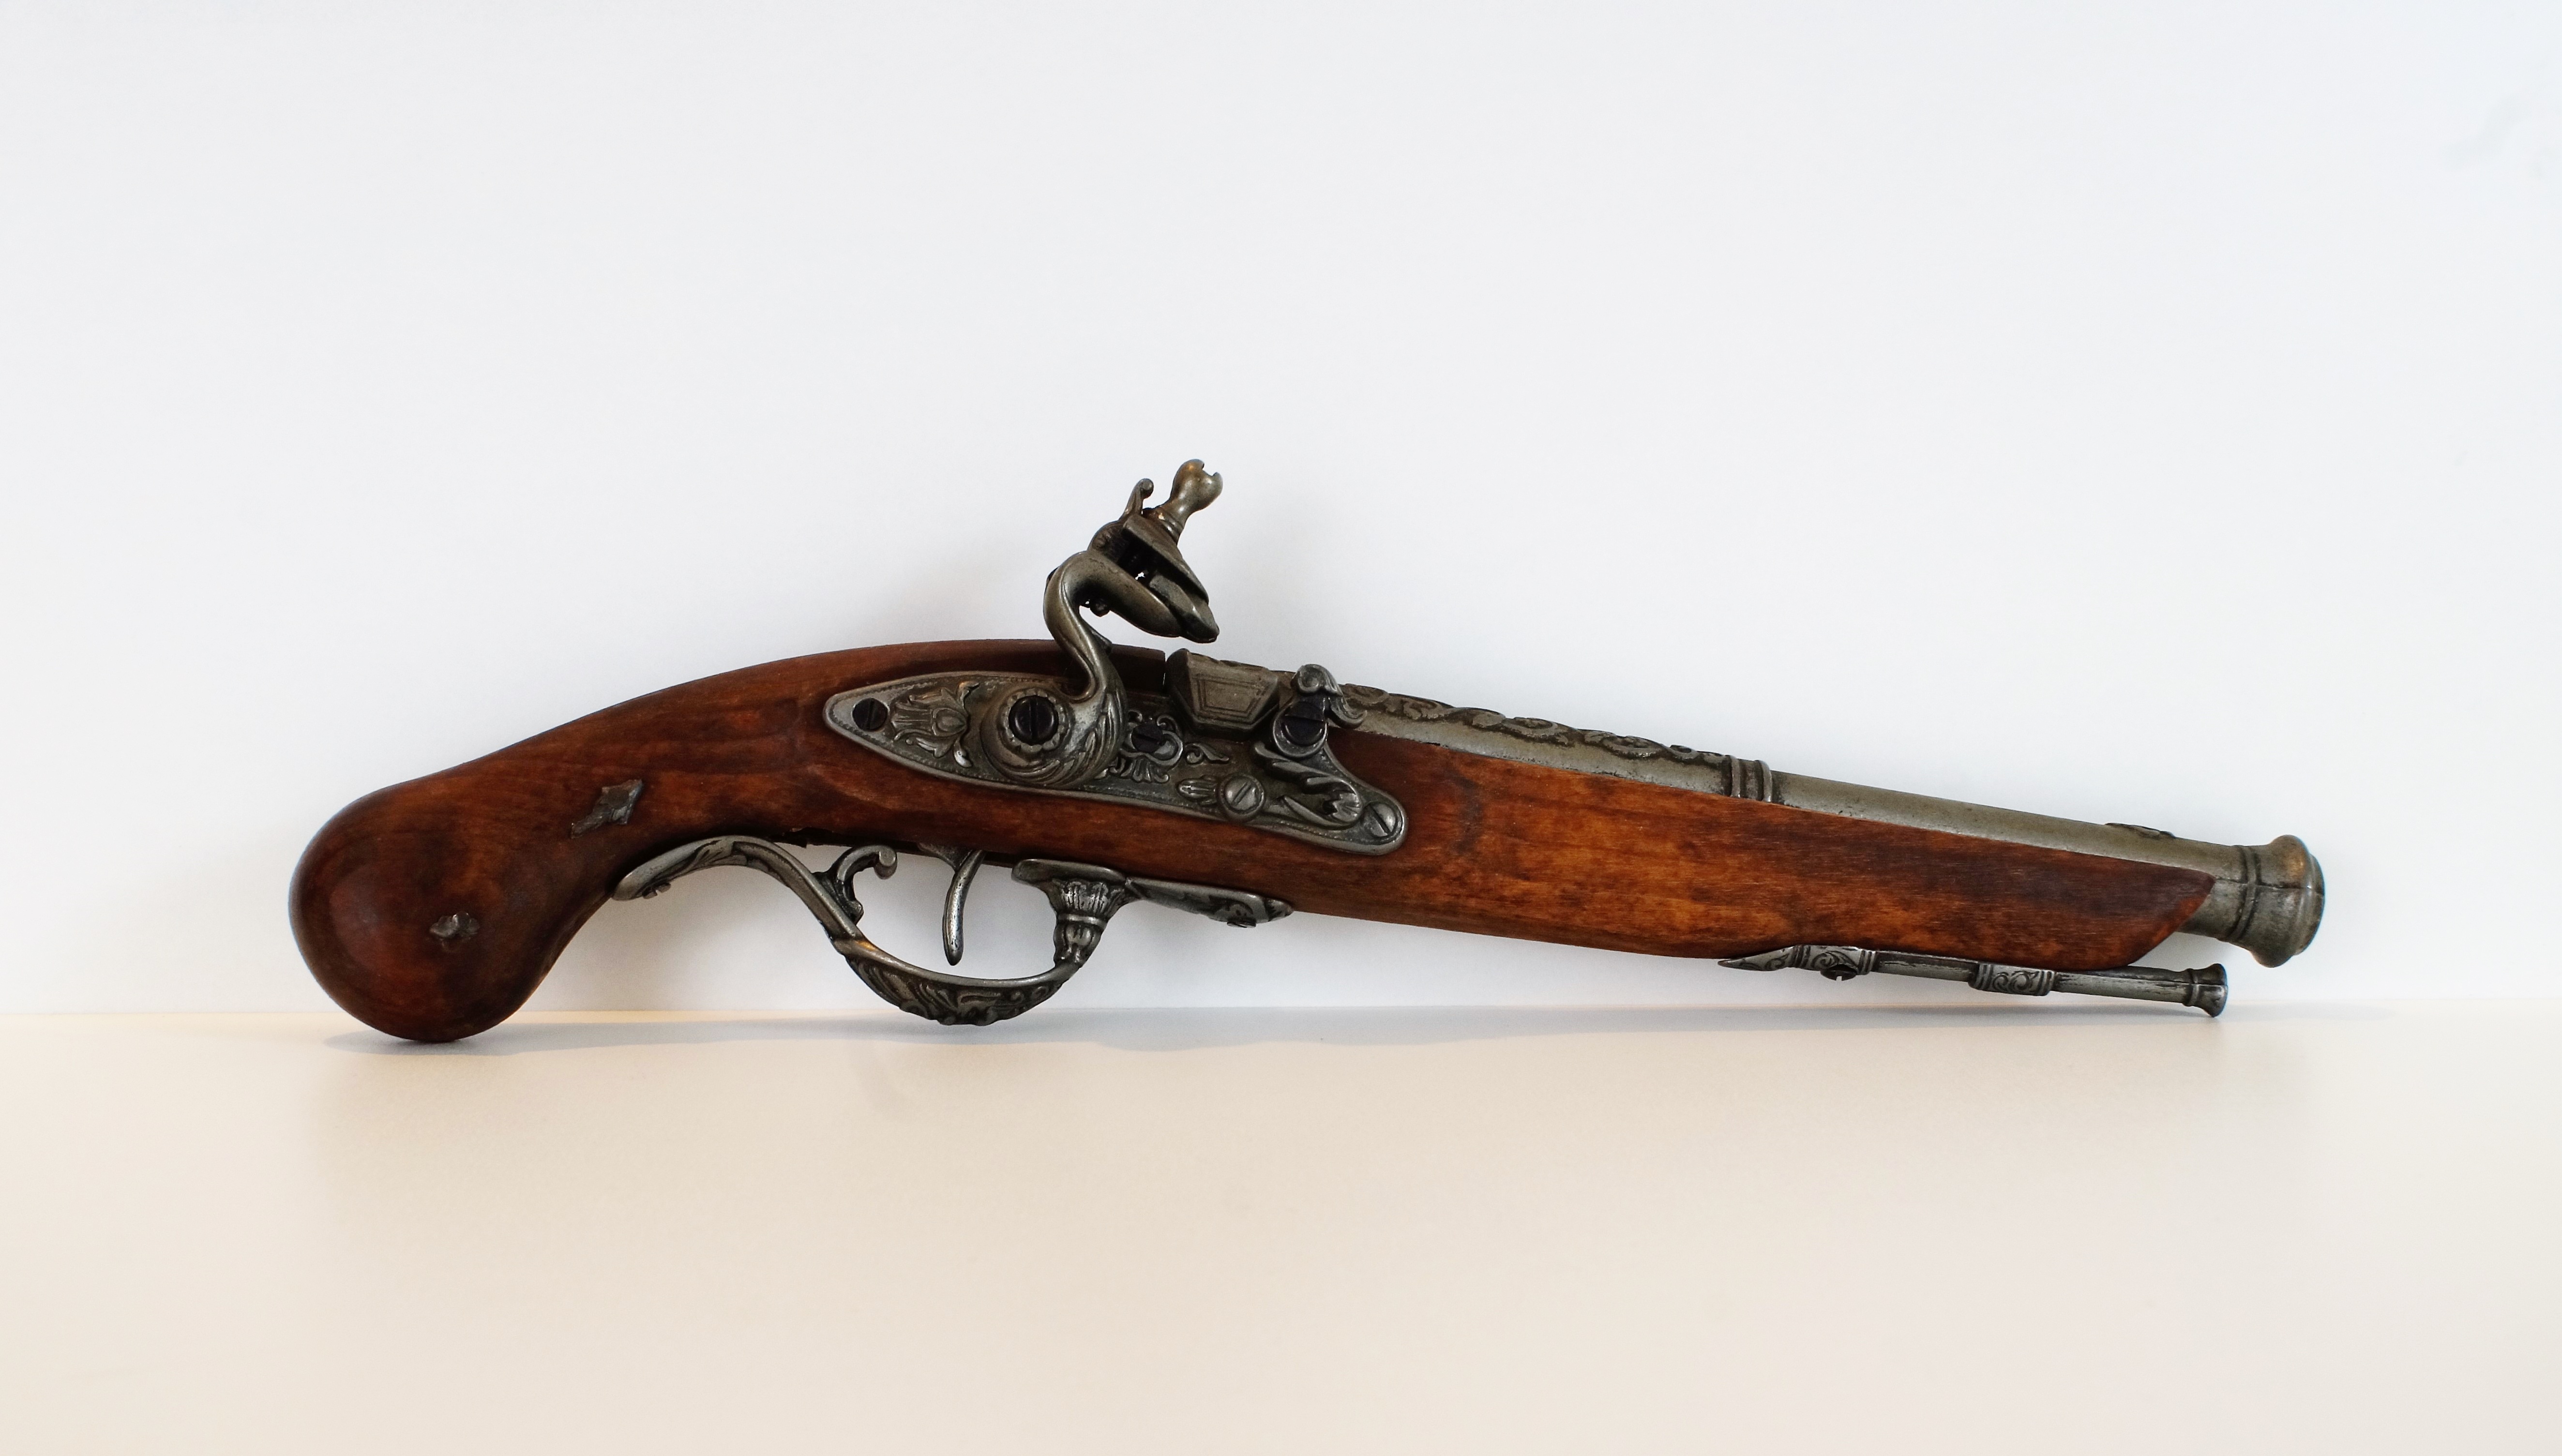
old, weapon, war, gun, rifle, historically, middle ages, dangerous, defense, pistol, shotgun, handgun, firearm, fire weapon, gun barrel, bowed string instrument, muzzleloader